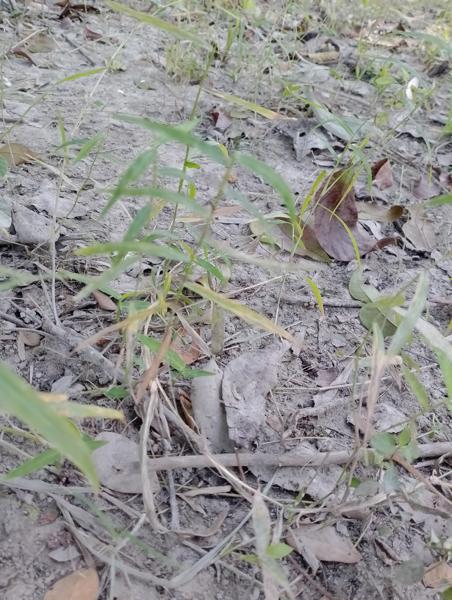
Weed species: Panicum repens